Elisabeth Risdon

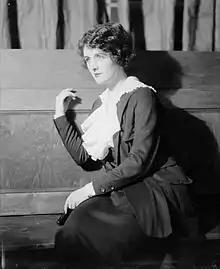
Risdon in G. B. Shaw's "Heartbreak House" (1920)

Elisabeth Risdon (born Daisy Cartwright Risdon; 26 April 1887 – 20 December 1958) was an English film actress. She appeared in more than 140 films from 1913 to 1952. A beauty in her youth, she usually played in society parts. In later years in films she switched to playing character parts.